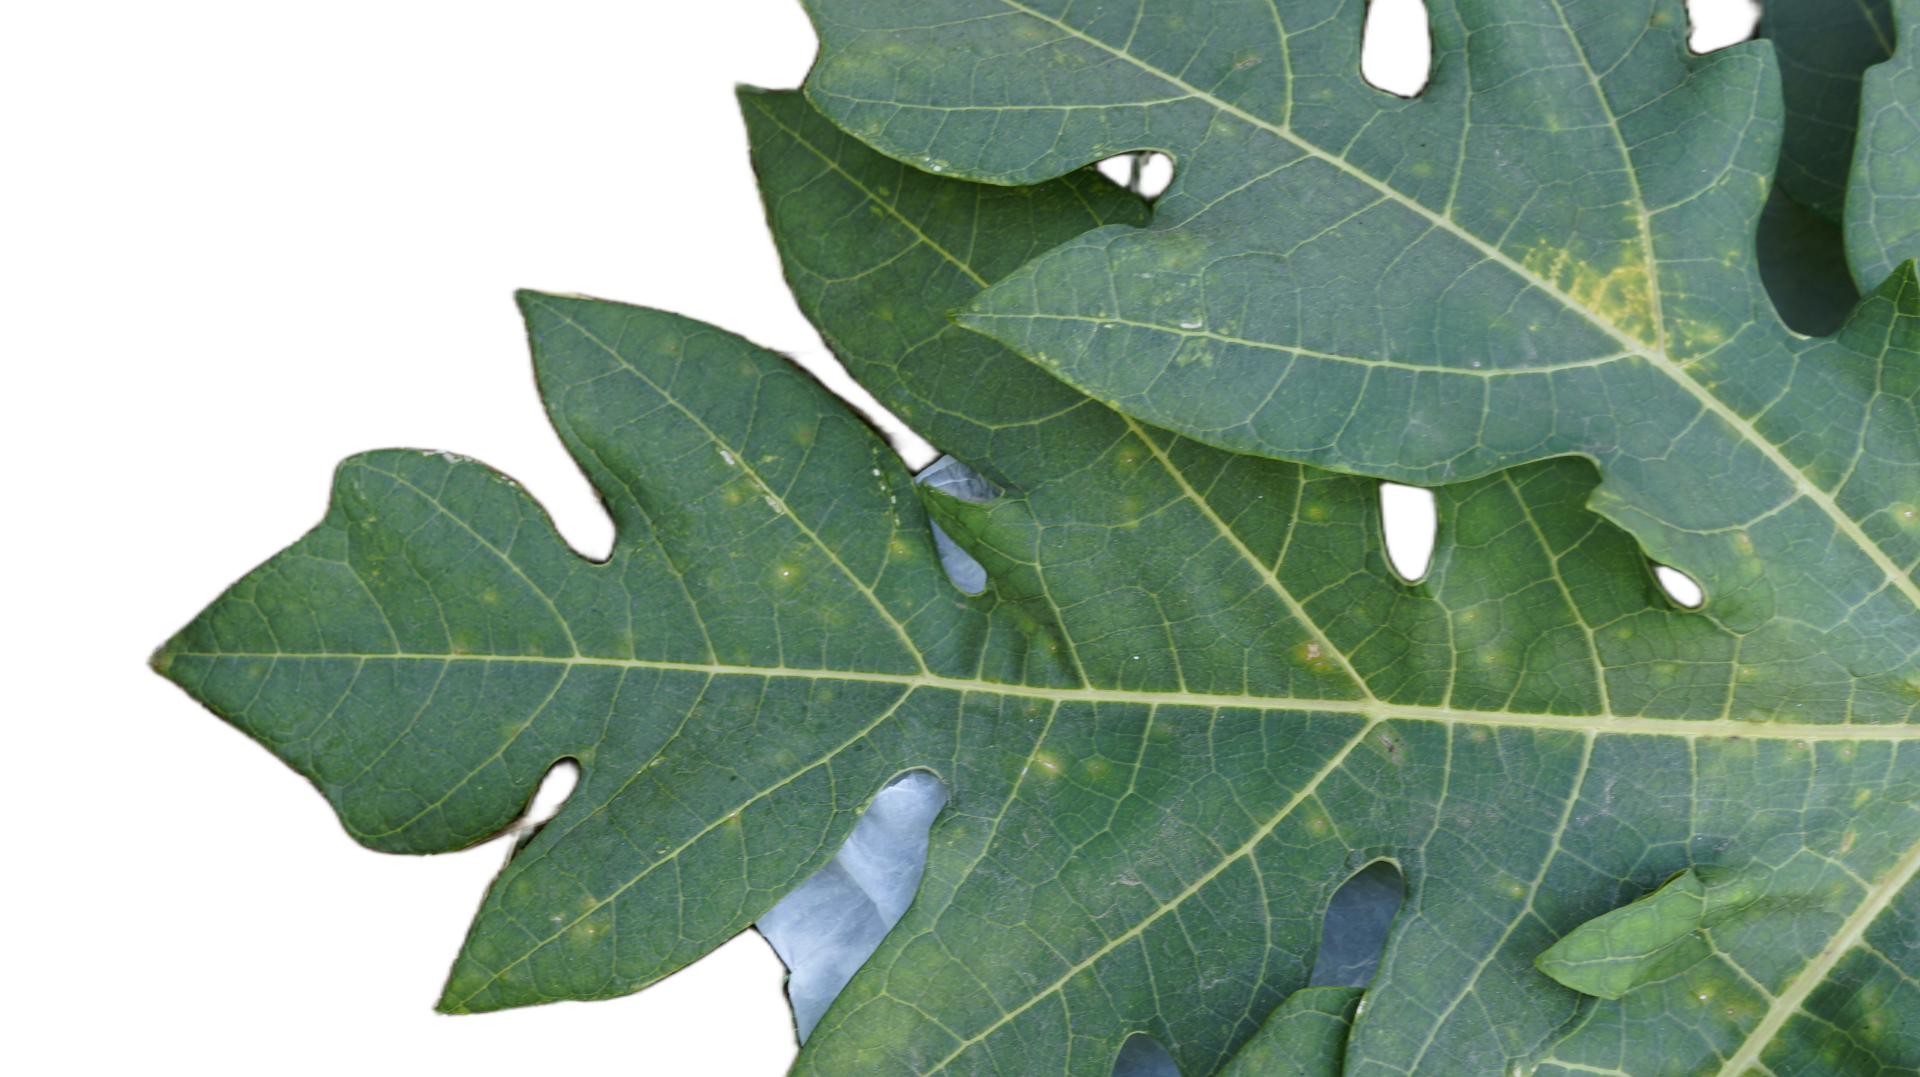
Crop: Papaya
Label: Mosaic_Virus